Tingena monodonta

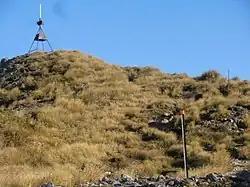
Mount Holdsworth, type locality of "T. monodonta".

This species was first described by Edward Meyrick in 1911 using specimens collected by R. M. Sunley at Mount Holdsworth at altitudes of between 3000 – 4000 ft in November. In 1915 Meyrick placed this species within the "Borkhausenia" genus. In that same publication Meyrick synonymised "Cremnogenes nigra" with "Borkhausenia monodonta". In 1926 Alfred Philpott discussed and illustrated the genitalia of the male of this species. In 1928 George Hudson also discussed and illustrated this species in his book "The butterflies and moths of New Zealand". In 1988 J. S. Dugdale placed this species within the genus "Tingena". The male lectotype is held at the Natural History Museum, London.